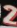
Number: 2